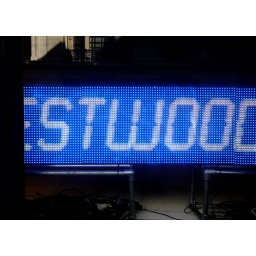
Digital sign in Liberty window